Thierry Huillet

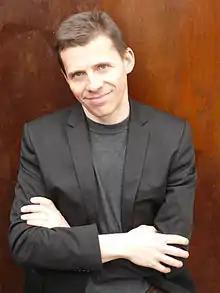

Thierry Huillet (born 21 July 1965) is a French pianist and composer of classical and contemporary classical music.